Anna Sedoykina

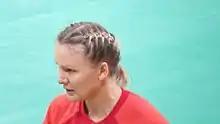
Sedoykina in 2016

Anna Sergeyevna Sedoykina (born 1 August 1984) is a Russian former handball player who retired in 2022 while playing for CSKA Moscow. She also played for the Russian national handball team.